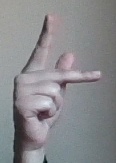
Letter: dha